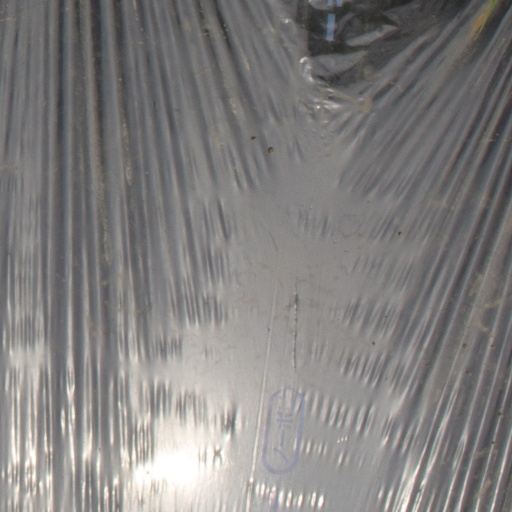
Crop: Jerusalem artichoke